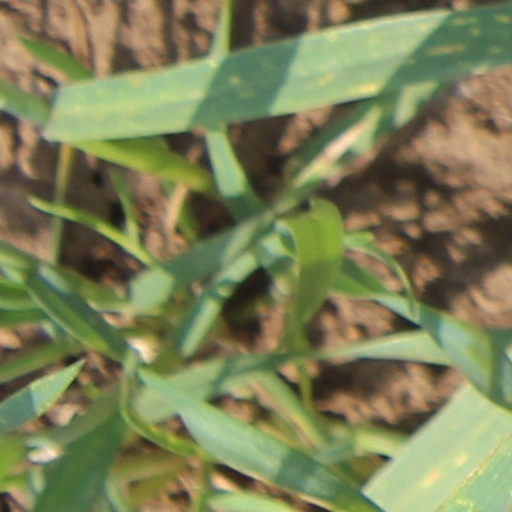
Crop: wheat